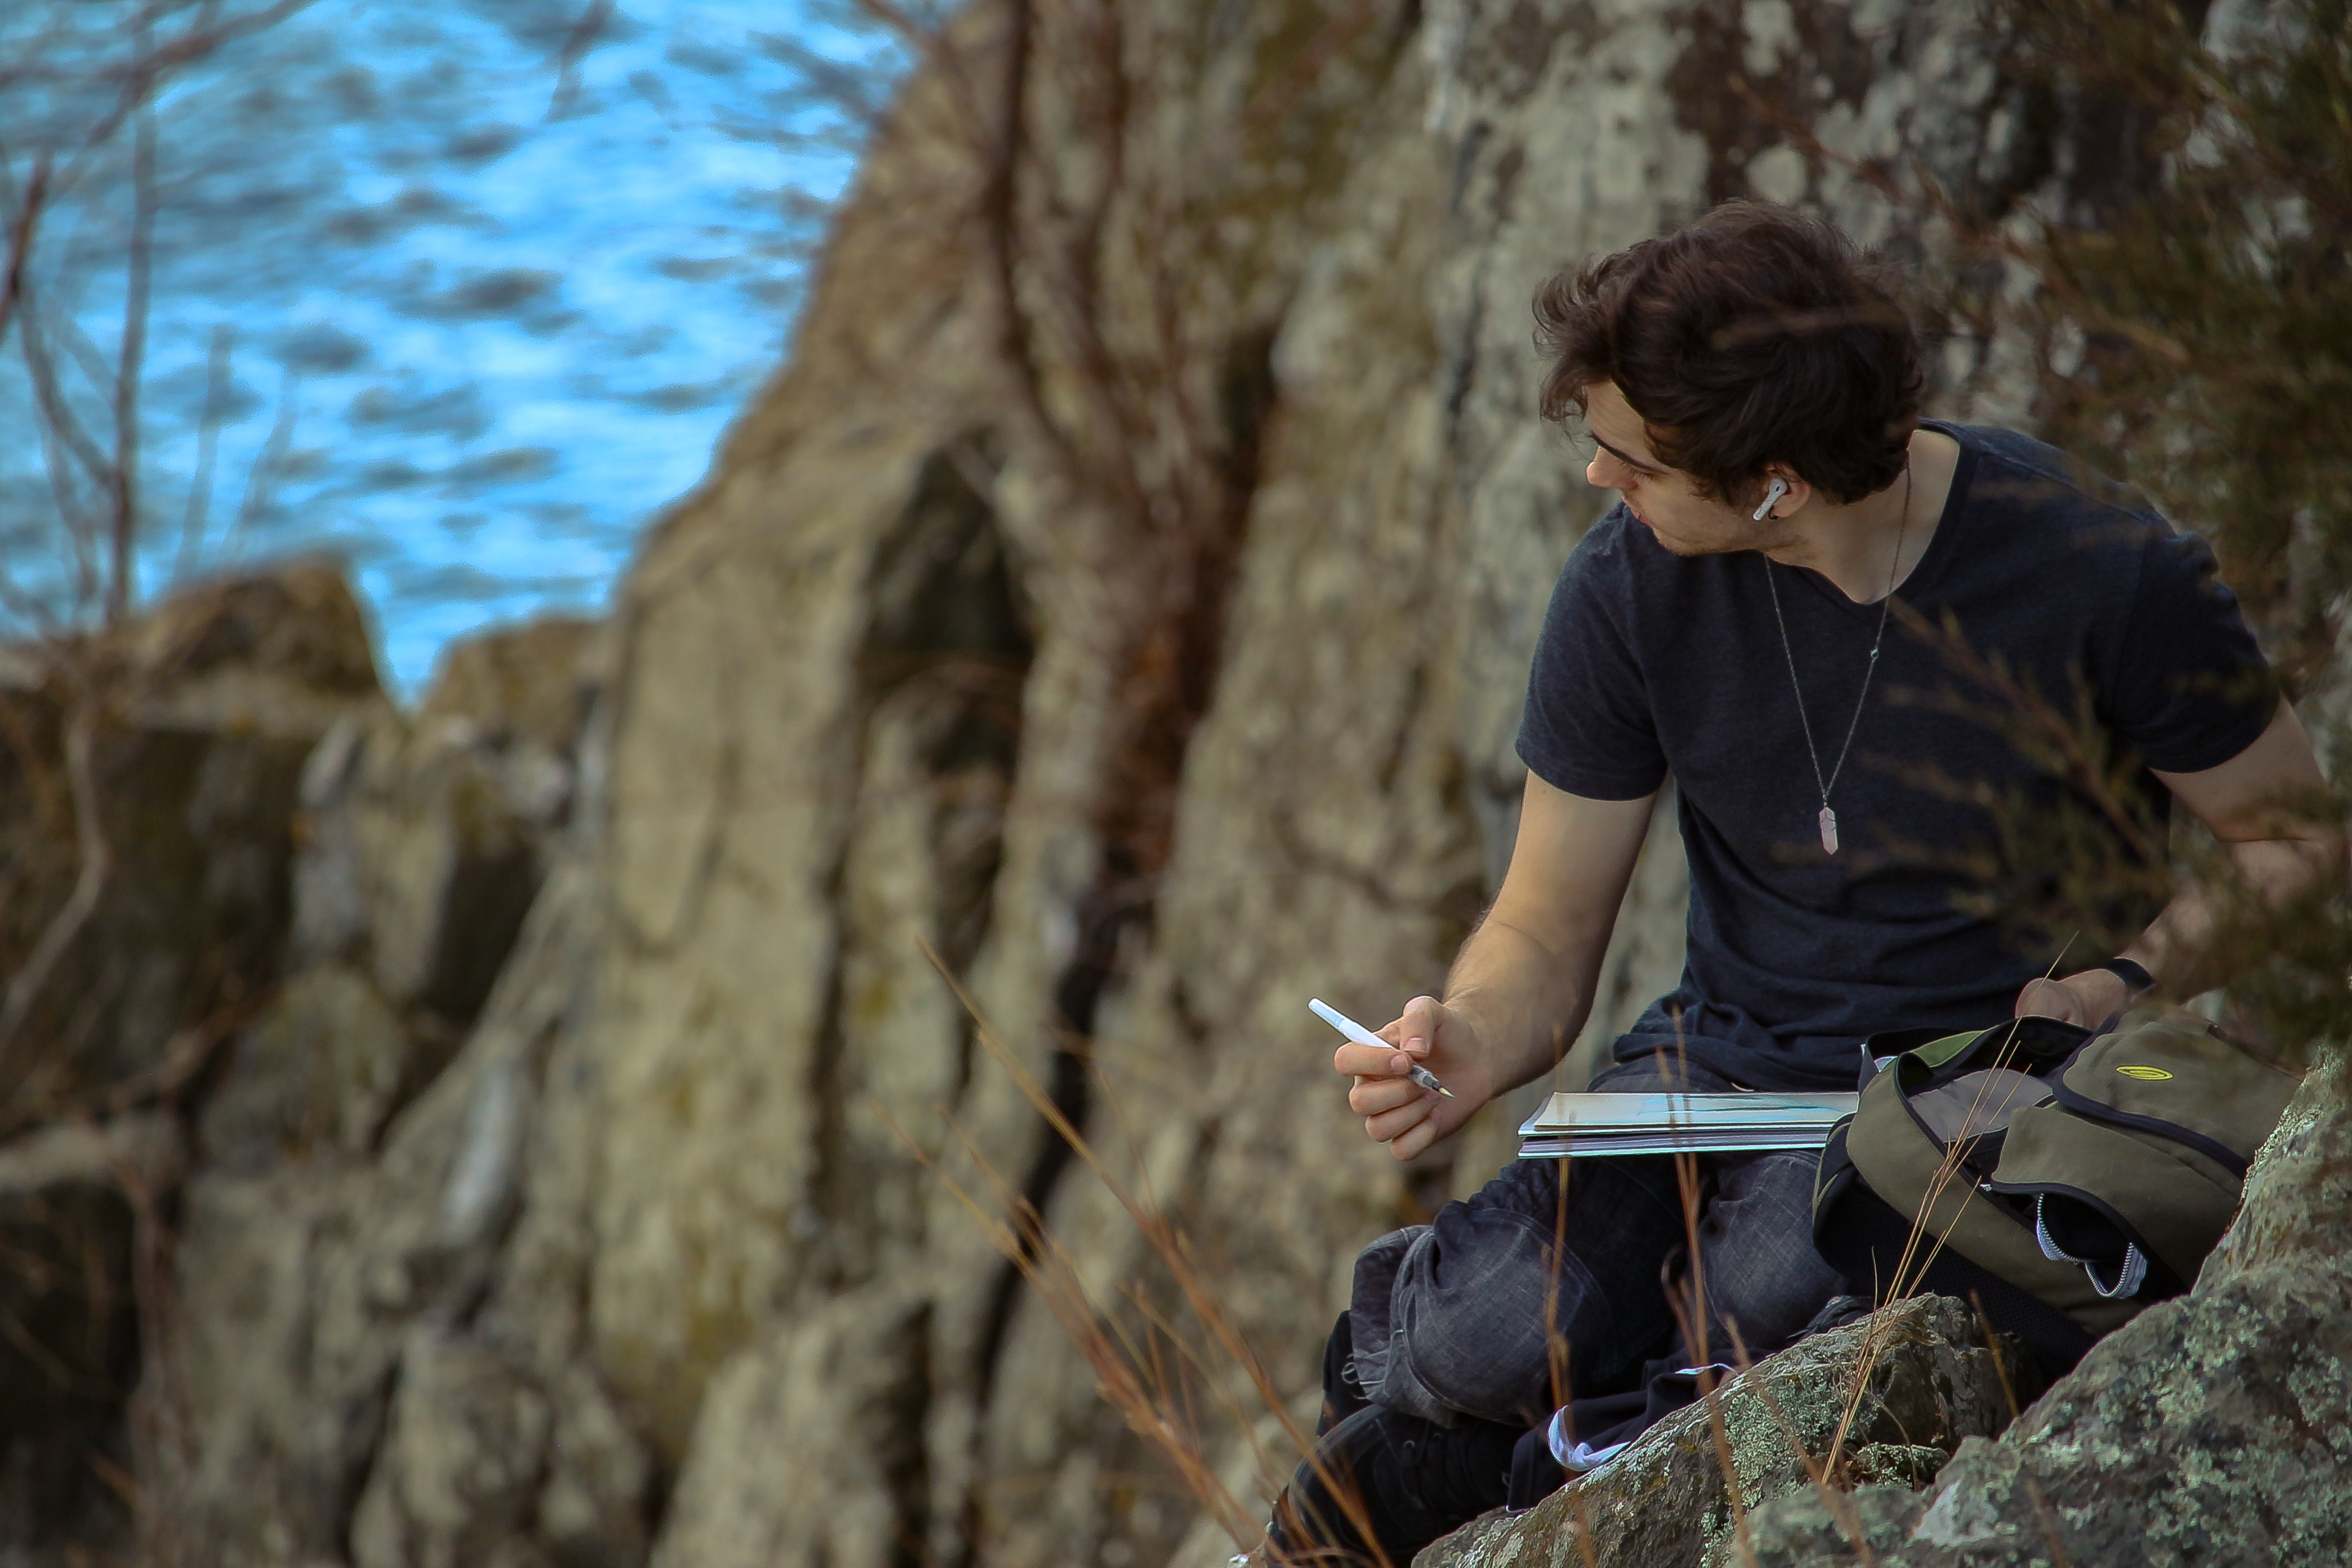
writing, man, rock, wilderness, adventure, male, guy, sitting, geology, sports